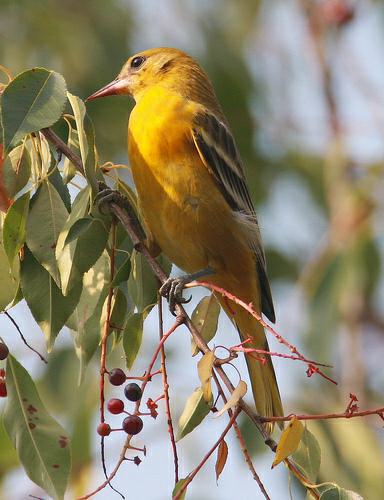
A photo of a baltimore oriole